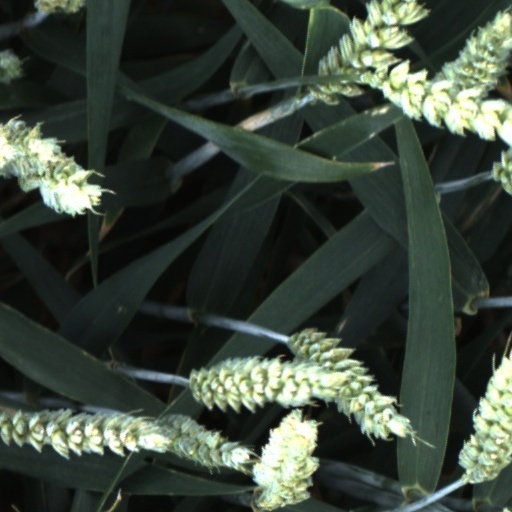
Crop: wheat